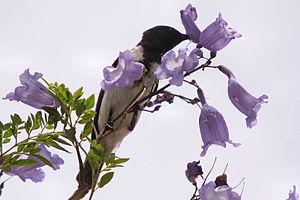
Le Myzomèle cravaté, unique représentant du genre Sugomel, est une espèce d'oiseaux de la famille des Meliphagidae. Le Myzomèle cravaté présente un dimorphisme sexuel prononcé, le mâle étant noir et blanc tandis que la femelle est gris-brun et mouchetée ; les jeunes ressemblent à la femelle. L'espèce est endémique d'Australie et on la trouve couramment à travers les régions arides et les savanes boisées et arbustives du continent, en particulier dans les zones où les buissons du genre Eremophila sont fréquents.